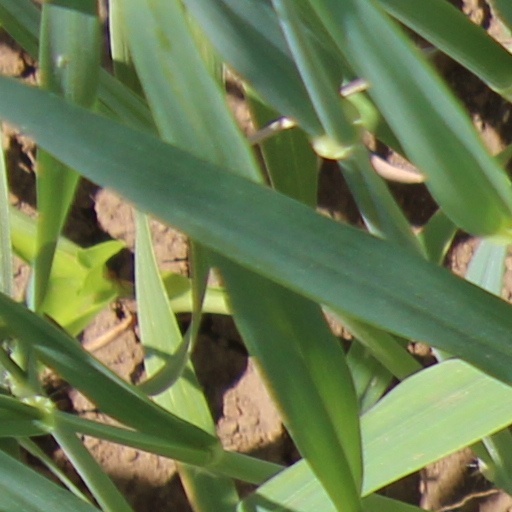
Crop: wheat